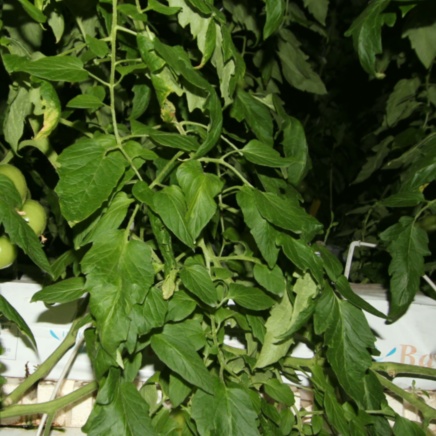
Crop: tomato